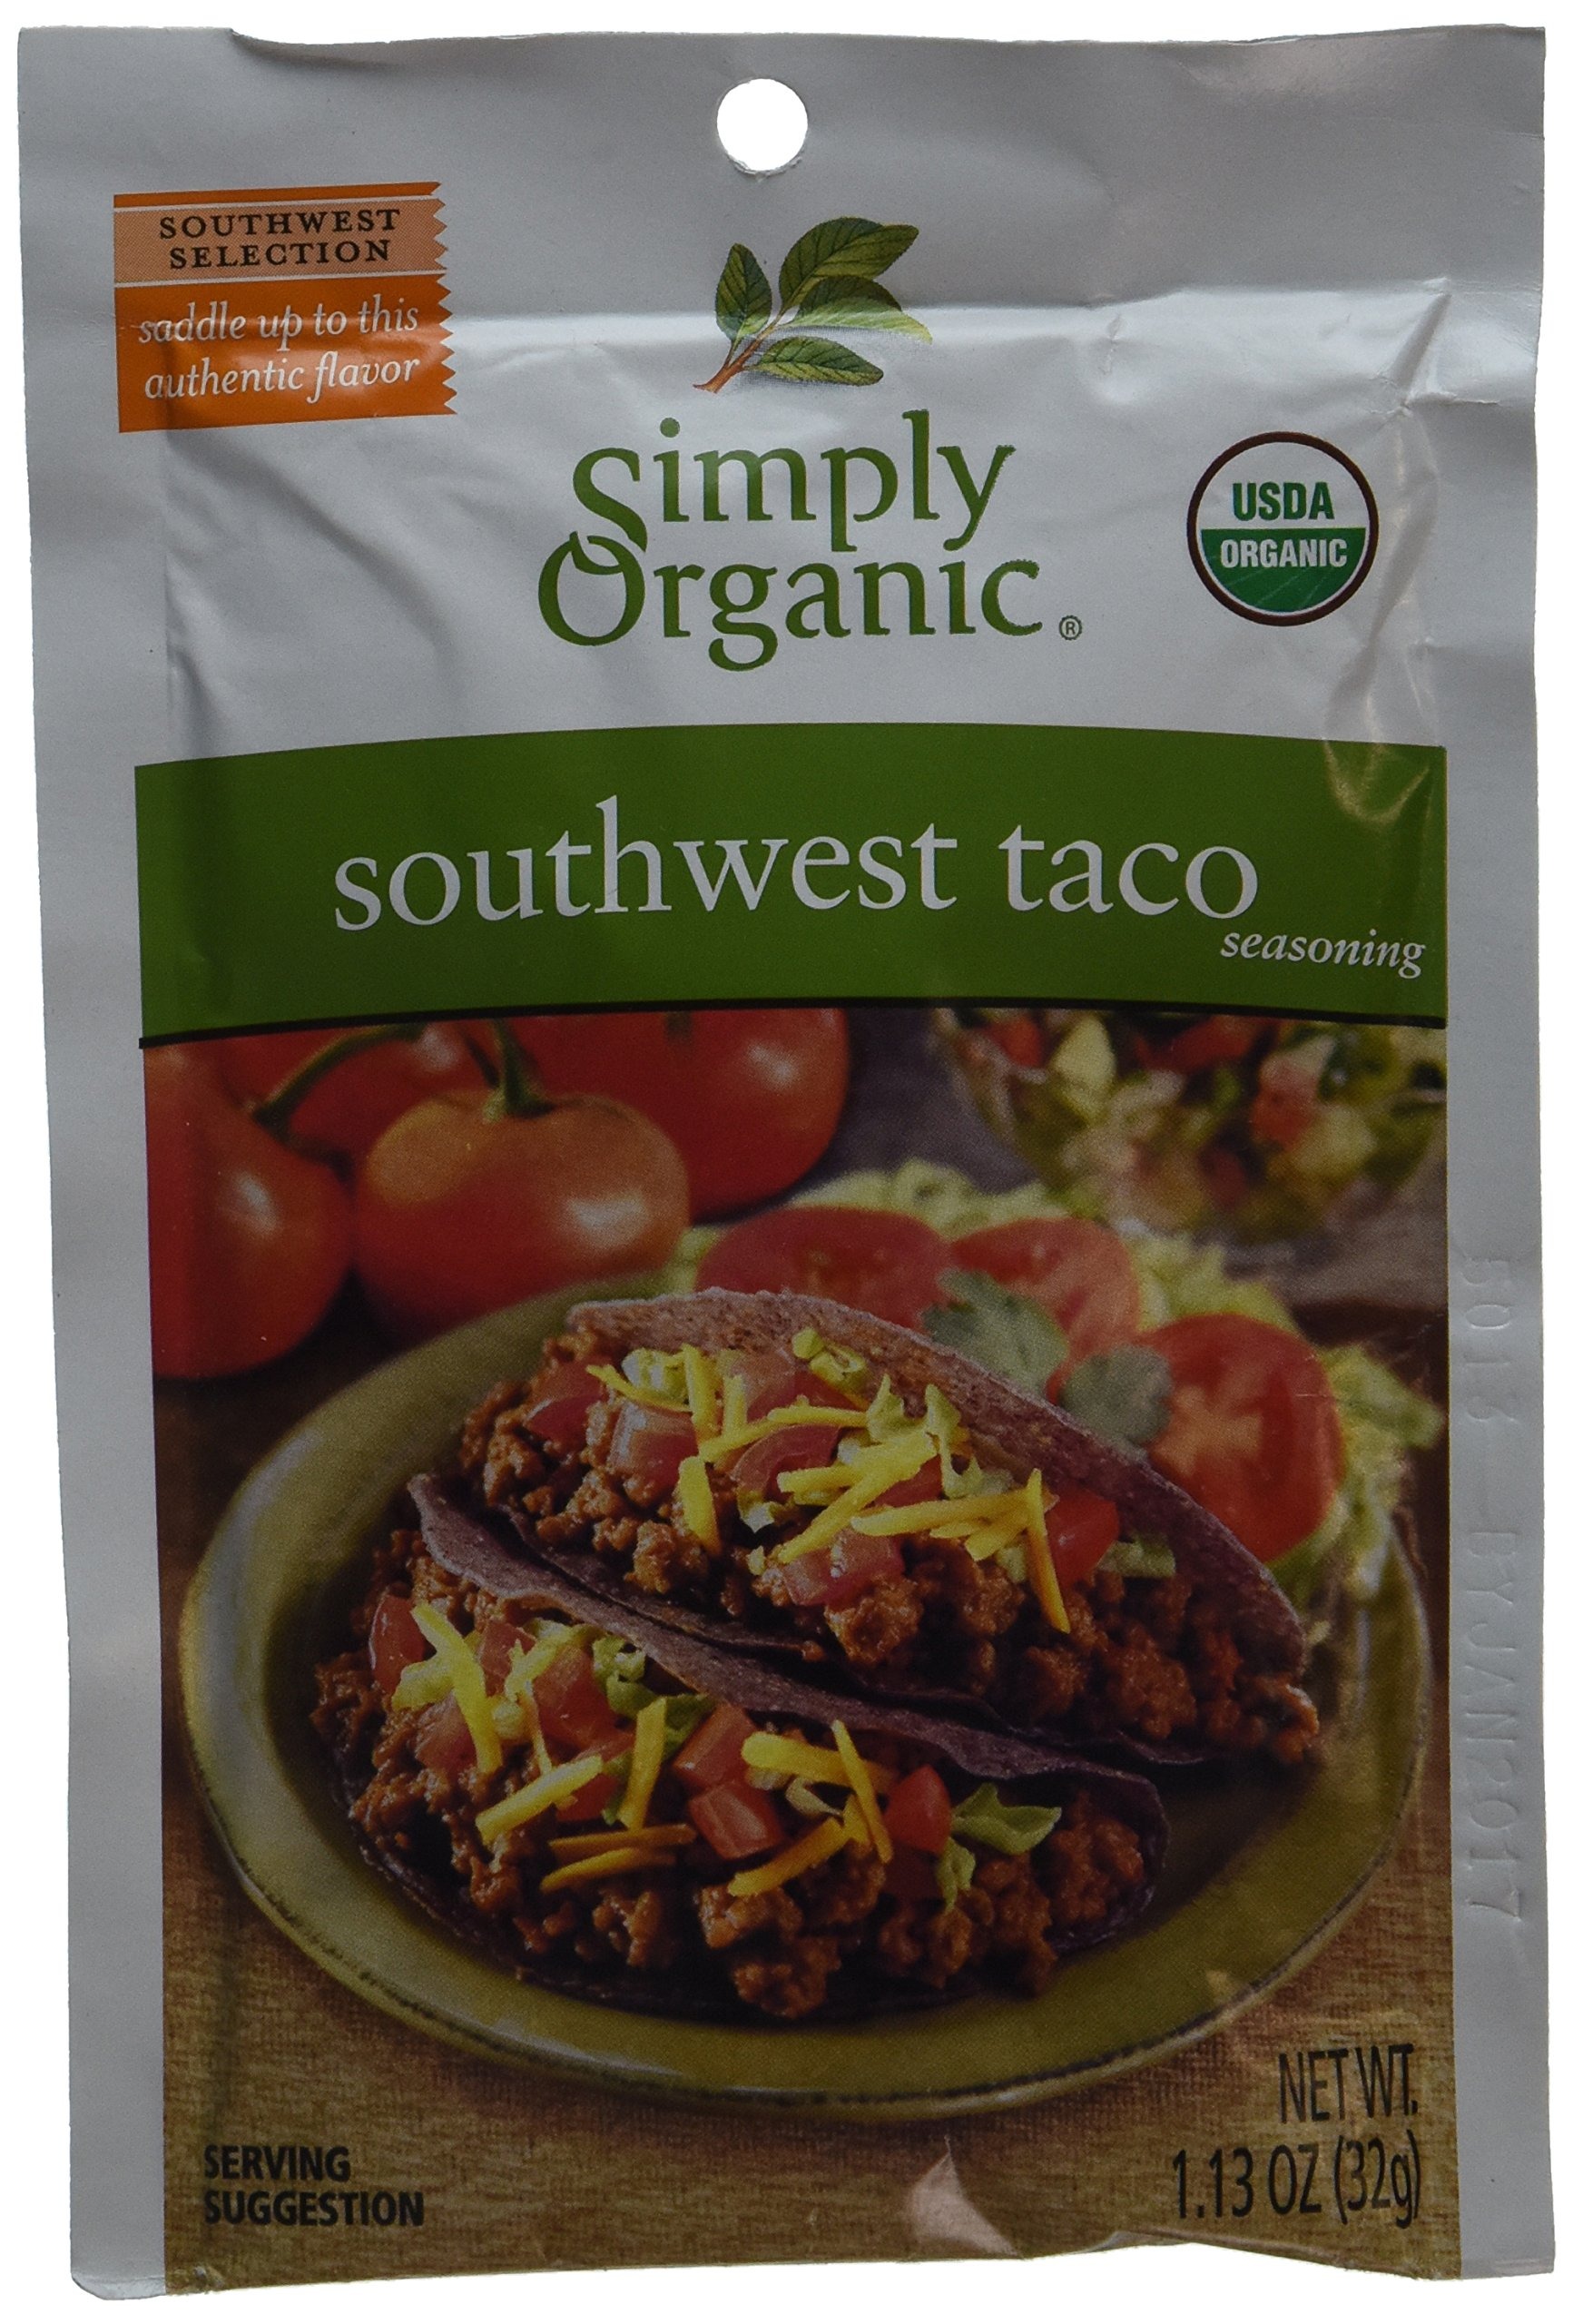
Item Name: Simply Organic Sw Taco Seasoning
Bullet Point 1: Kosher
Bullet Point 2: Vegetarian
Bullet Point 3: Certified USDA Organic
Product Description: Save on simply organic 12x 1. 3 oz southwest taco you'll get wrapped up in the flavor of simply organic southwest taco mix -- it's spicy, but won't scorch your palate. : kosher(note: this product description is informational only. Always check the actual product label in your possession for the most accurate ingredient information before use. For any health or dietary related matter always consult your doctor before use. )
Value: 1.13
Unit: Ounce

Price: 5.24